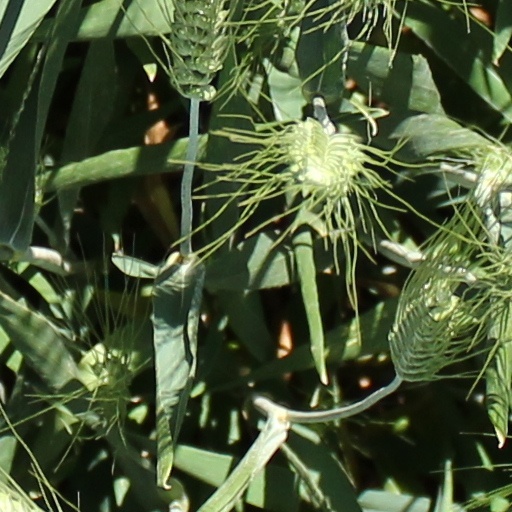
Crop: wheat